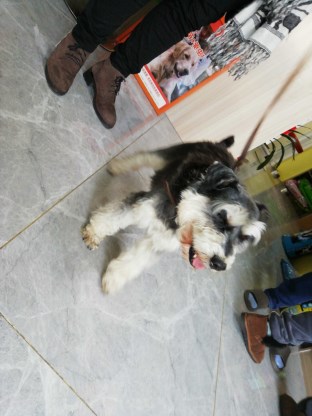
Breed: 2342-n000102-miniature_schnauzer